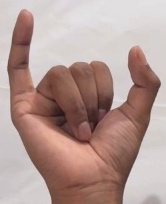
ASL sign: Y